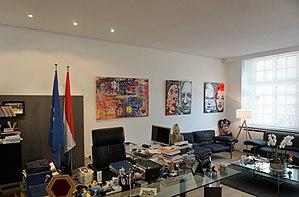
Luxembourg, intérieur de l'Hôtel de Bourgogne. Le bureau du Premier Ministre, Xavier Bettel.